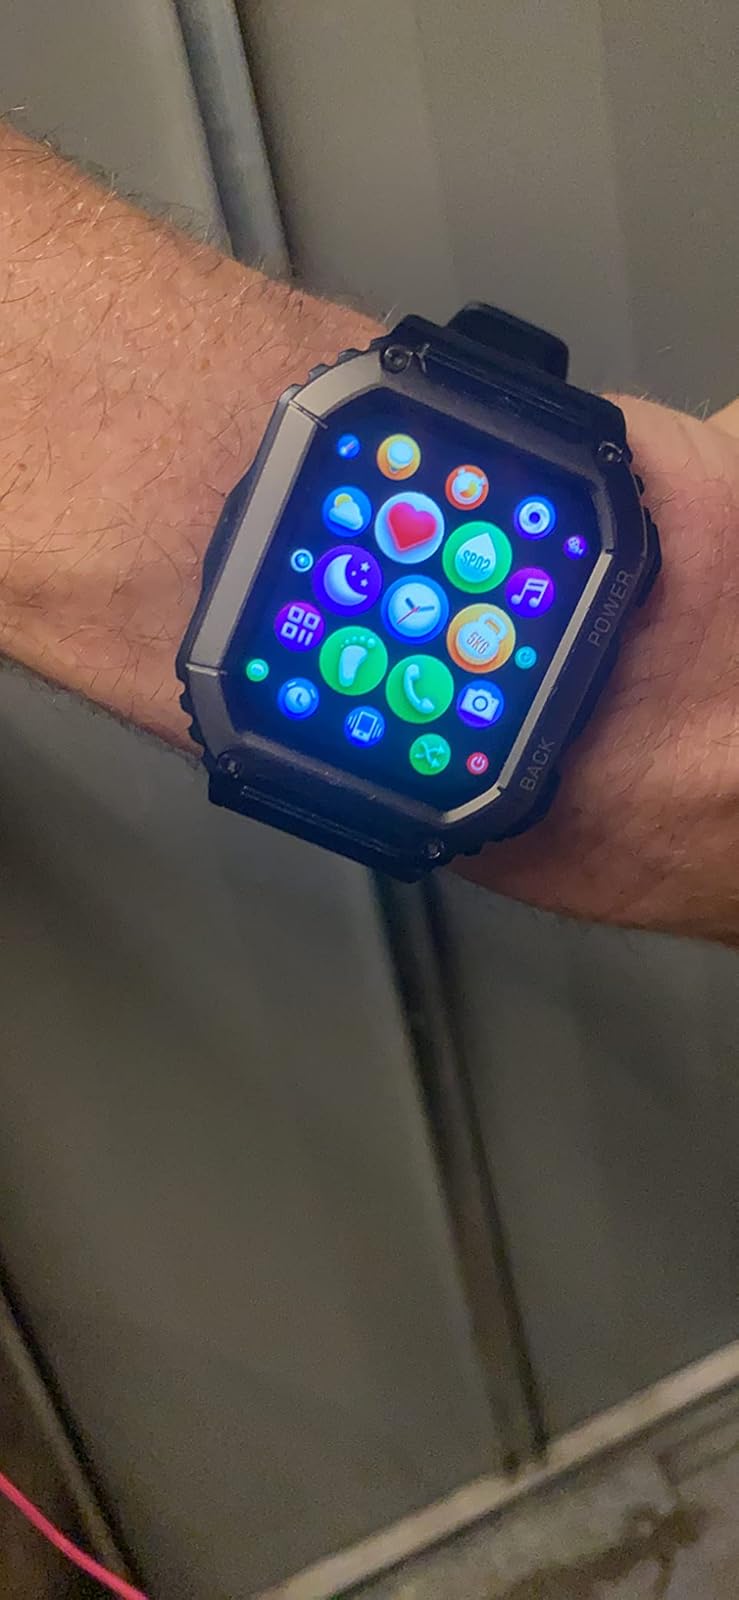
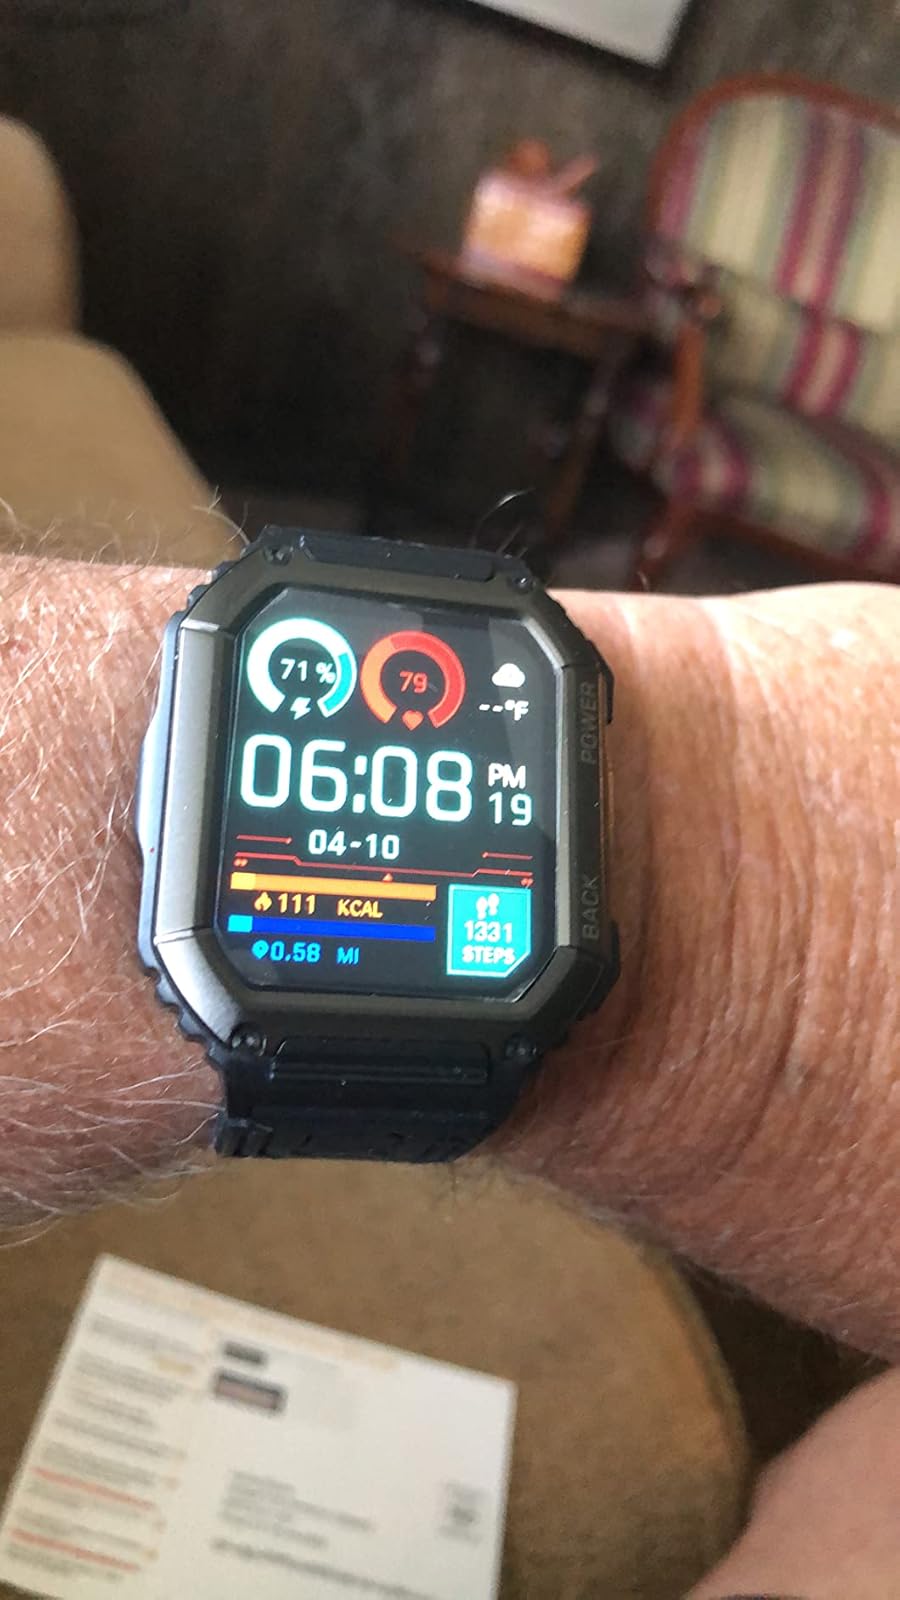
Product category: smartwatch
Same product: yes